Aston Martin Vantage (2018)

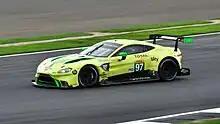

The Aston Martin Vantage GTE (also known as the Aston Martin Vantage AMR) is an endurance Grand Tourer developed by Aston Martin Racing, the motorsports arm of the British automobile manufacturer Aston Martin. It is based on the 2018 Aston Martin Vantage, and is the successor of the Aston Martin Vantage GT2, and its later derivatives. The car was launched on the 22nd of November 2017, alongside its road-going counterpart in London. The car is noted to be capable of being converted from Group GTE specification to Group GT3 specification.